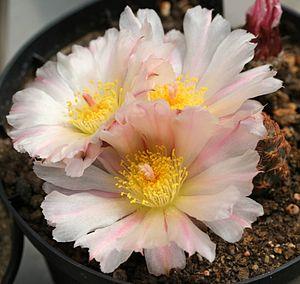
Maihueniopsis est un genre de la famille des cactées.